2010 São Paulo Indy 300

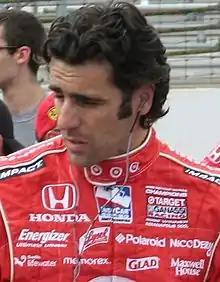
Dario Franchitti won the pole position, the 24th of his career.

In the first practice session, Chip Ganassi Racing driver Scott Dixon recorded the fastest lap, ahead of Team Penske's Ryan Briscoe, the Andretti Autosport car of Tony Kanaan and Briscoe's teammate Will Power. Due to the slippery nature of the circuit, drivers were caught out and ended up inflicting damage to their cars. Defending series champion Dario Franchitti ventured down the escape road before damaging his suspension against the Turn 8 wall. He ended the session in seventeenth position. Other drivers to hit the wall included Romancini and Milka Duno. Incidents continued in the second practice session, with no less than five drivers spinning or making contact with the outside retaining walls. The session saw the same top four drivers as the first session.